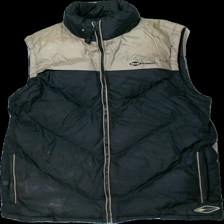
View: front
Type: Vest
Category: Men
Brand: Not in the list
Brand text on label: gioviferoti?
Colors: Black, Beige
Material: 72% nylone 28% polyester
Cut: Regular
Size: L
Season: Autumn
Stains: Major
Damage: fläckar
Damage location: middle center
Damage 2: fläckar
Damage 2 location: bottom left
Damage 3: fläckar
Damage 3 location: top center
Price range: <50
Recommended usage: Export
Description: två färgade fluffig väst med fläckar över hela